Katsushika Ōi

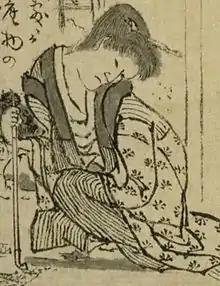
Katsushika Ōi in the mid-1840s

Katsushika Ōi, also known as or , was a Japanese Ukiyo-e artist of the early 19th century Edo period. She was a daughter of Hokusai from his second wife. Ōi was an accomplished painter who also worked as a production assistant to her father.